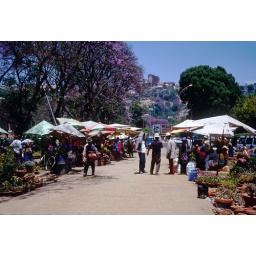
This flower market is held most days and is visited by local people as well as tourists.